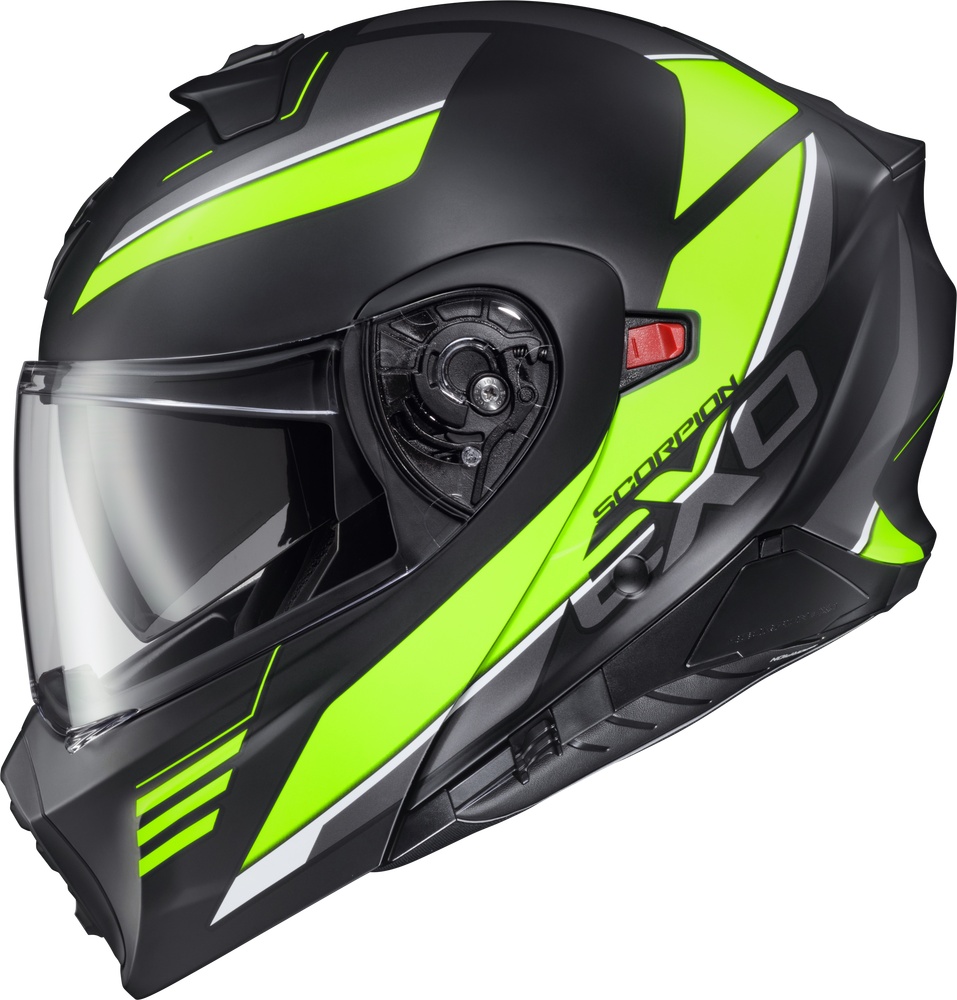
Scorpion EXO-GT-930 Modular Transformer Helmet Modulus Hi-Vis Yellow
Advanced Polycarbonate shell: Developed by ScorpionEXO®, our industry-leading polycarbonate shell is engineered to be lightweight, strong and maximize impact displacement Dual Density EPS: Advanced multi-layer EPS provides superior energy displacement Aero-Tuned Ventilation: Closeable Intake vents on top force cool air in while exhaust vents maximize movement of hot air out of the helmet Removable Chin Bar: Easy to remove chin bar allows you to transform the helmet to an open-face configuration Ellip-Tec™ Ratchet System: ScorpionEXO®’s ratchet system uses an elliptical motion that pulls the shield securely against the eye port, ensuring a proper seal. The Ellip-Tec ratchet system allows for 100% tool-less shield changing in a matter of seconds Everclear® No-Fog Faceshield: Optically-clear shield with state-of-the-art fog-free technology. Shatter Resistant. Anti-Scratch hardened coating. 95% UV-A & UV-B protection Everclear® SpeedView® Drop Down Sun-Visor: Retractable interchangeable internal sun visor. Choose the up or down position with an easy-sliding mechanism. Also features our exclusive EverClear® anti-fog coating on both surfaces KwikWick® ‘C’ Comfort Liner: Anti-Microbial, moisture wicking liner fabric keeps you cool and dry in warm weather, and warm in cool weather. Liner is easily removable and washable KwikFit®: 3D Contoured, Kwikfit® cheekpads allow easy on and off of the most common styles of eye glasses EXO-COM® Ready: Seamlessly integrates with the EXO-COM® BlueTooth® Communicator Kit. Communication System Speaker Pockets: Large Diameter pockets accommodate most BlueTooth® communication system speakers Peak Visor Included: Peak Visor included for use in open-face configuration Aero Skirt: Aero Skirt (Chin Curtain) included to help reduce wind noise Double D-Ring retention system 3 Shell Sizes: Having 3 shell sizes helps to optimize weight, fit and comfort across the entire size range of XS-3XL. Anti-Roll Off System DOT FMVSS No. 218 Certified; ECE Certified P/J 5 Year Warranty
Brand: Scorpion
Category: Vehicles & Parts > Vehicle Parts & Accessories > Vehicle Safety & Security > Motorcycle Protective Gear > Motorcycle Helmets > Modular Helmets